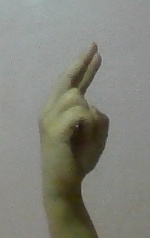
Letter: zay